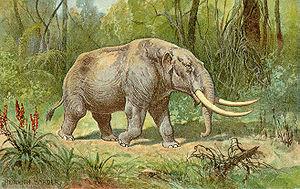
Depuis la publication du Livre de Mormon en 1830, les archéologues mormons et non mormons ont étudié les affirmations du récit en comparaison avec les informations fournies par l'archéologie. L'Église de Jésus-Christ des saints des derniers jours et ses membres croient généralement que le Livre a été écrit originellement par un peuple d'origine juive ayant vécu en Amérique entre l'an -600 et +400, et dont Joseph Smith a retrouvé les annales gravées en hiéroglyphes égyptiens sur des plaques d'or dans l'État de New York. Selon Smith et l'Église, le Livre de Mormon révélerait de véritables événements historiques de l'Amérique précolombienne.